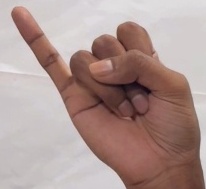
ASL sign: J